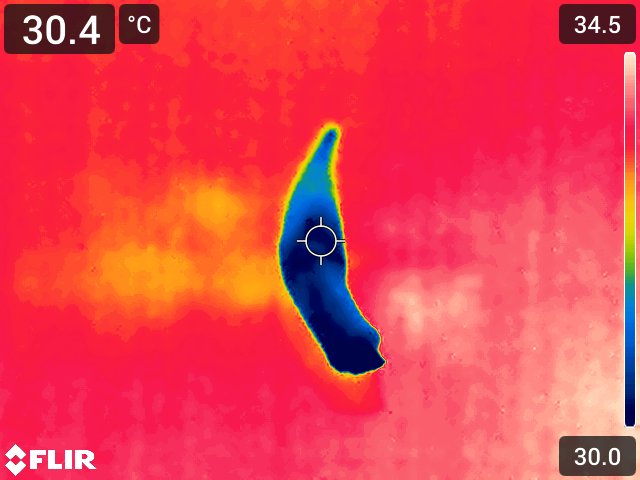
Maturity: adequate_matured